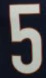
Number: 5